Mondovì

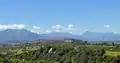
Mondovì

Founded on a hilltop in 1198 by survivors of the destroyed village of Bredolo and by inhabitants of the neighboring villages of Vico (now Vicoforte), Vasco (now Monastero di Vasco) and Carassone (which was abandoned after the founding of the new city): an independent comune named "Ël Mont ëd Vi", meaning "The Mount of Vico" in Piedmontese, was formed.